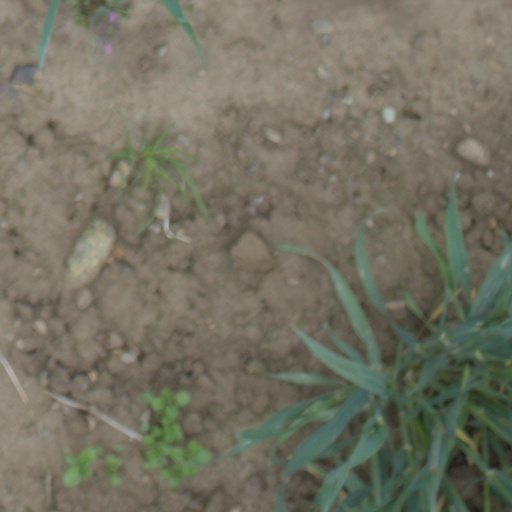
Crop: wheat